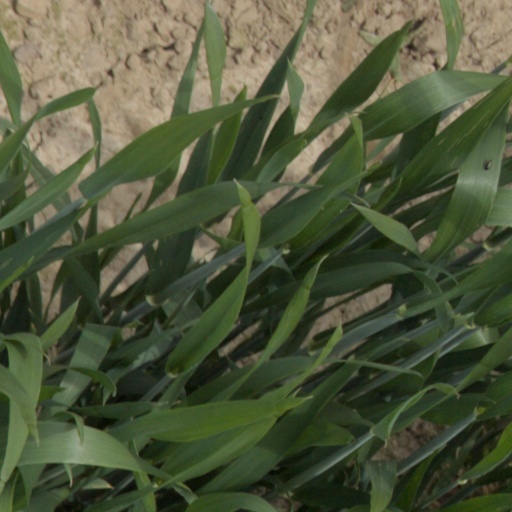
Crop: wheat